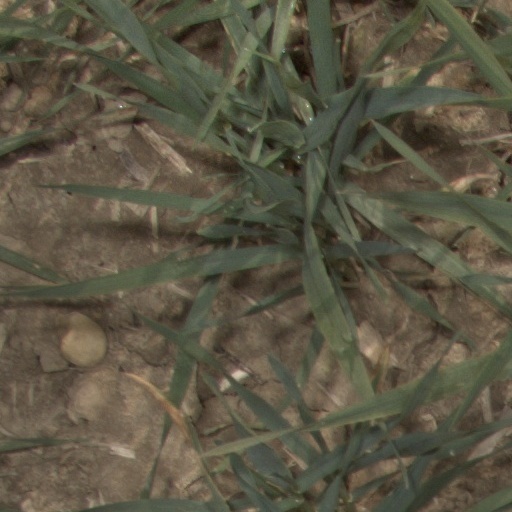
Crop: wheat